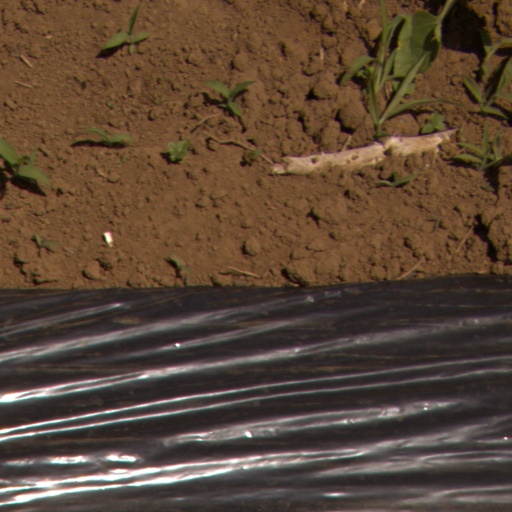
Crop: Jerusalem artichoke